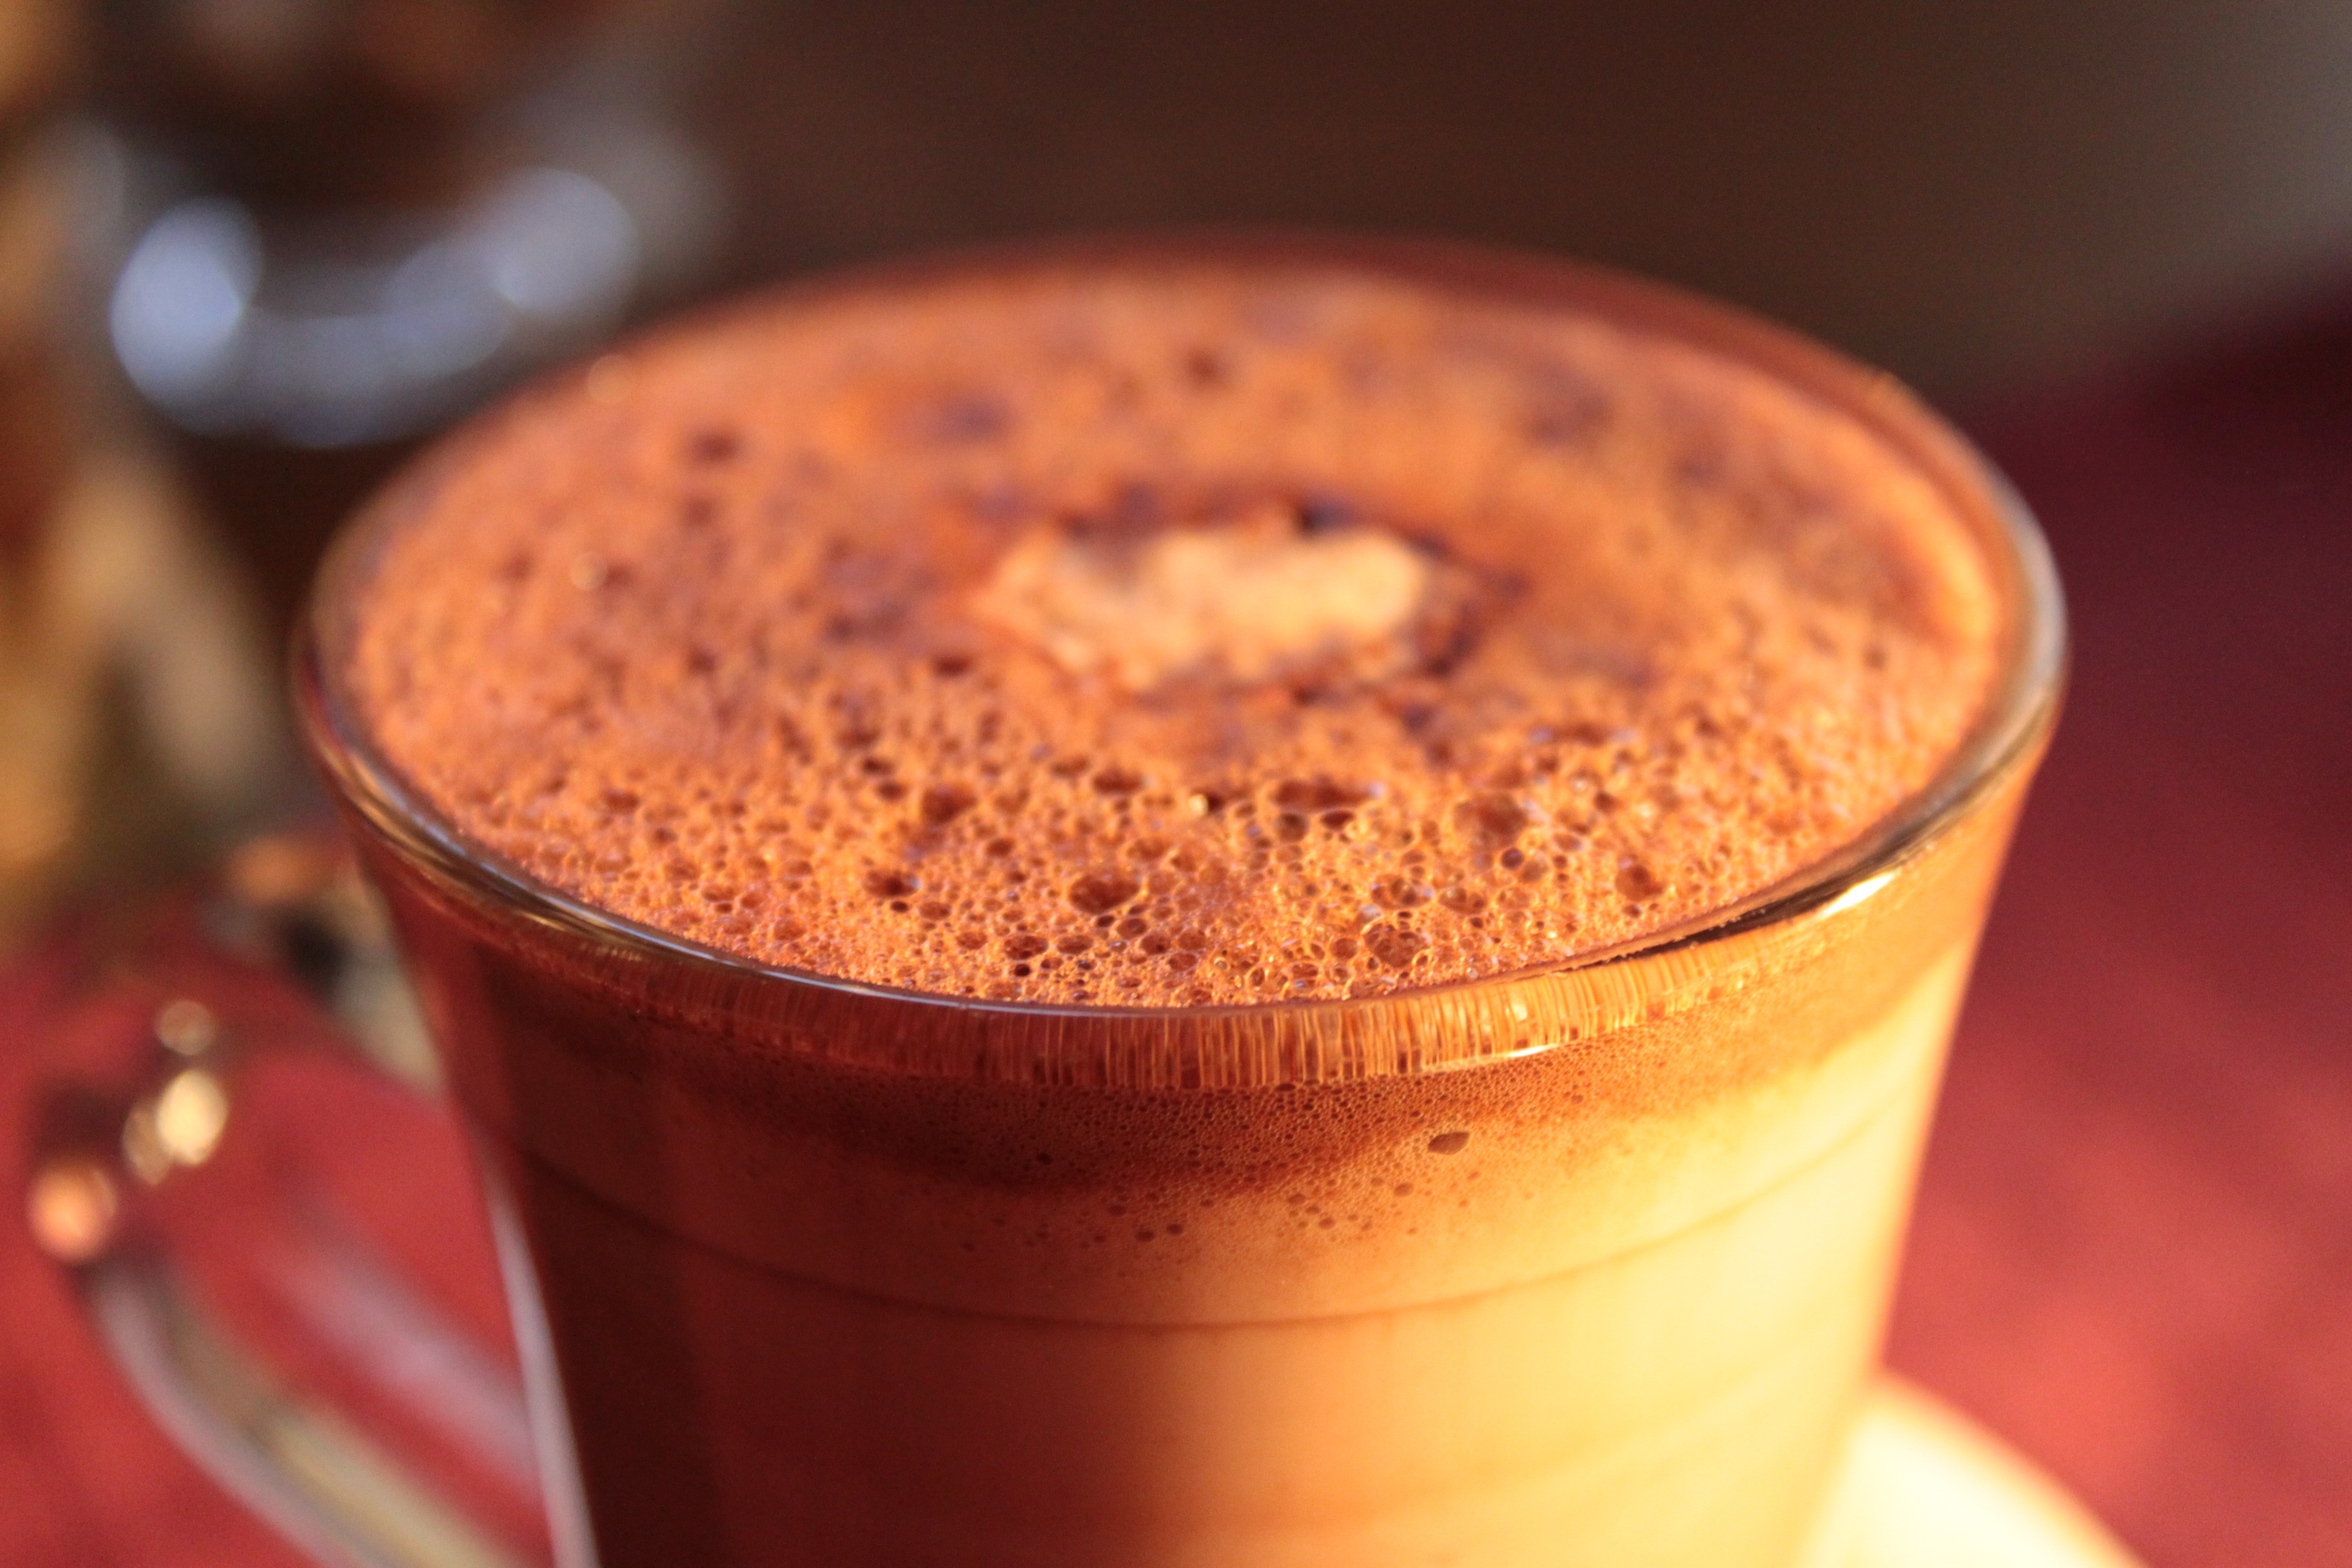
coffee, cup, latte, food, produce, drink, chocolate, smoothie, pause, taste, flavor, milkshake, collation